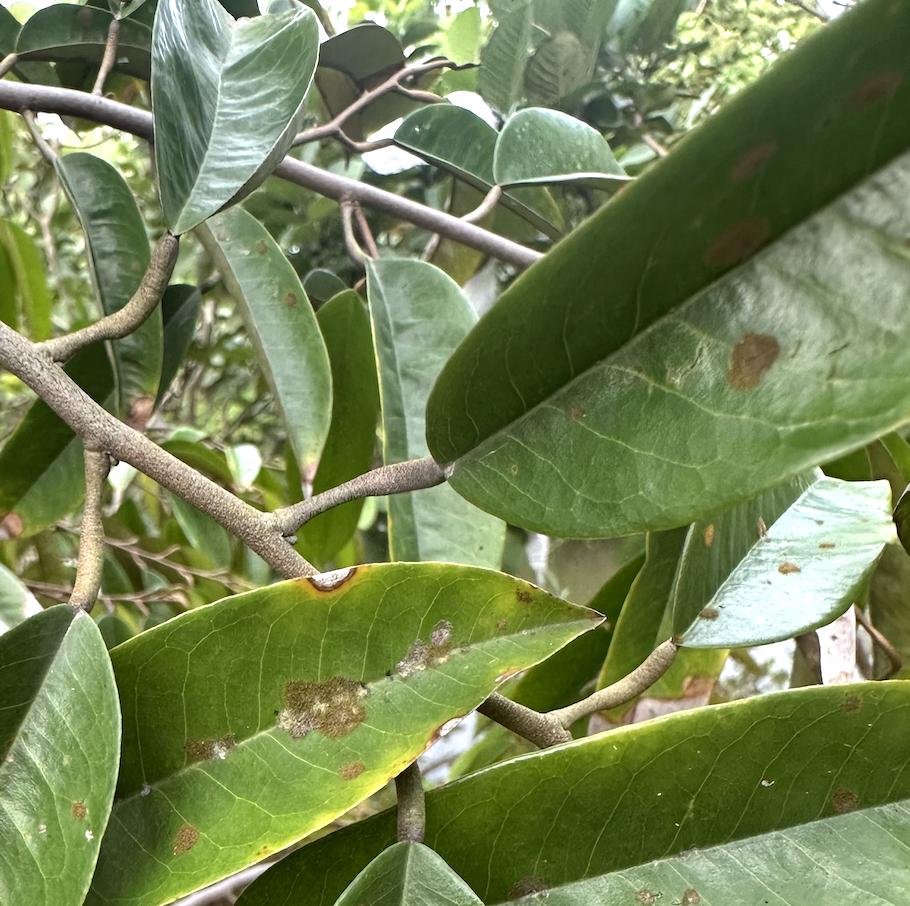
Label: stem_blight